Felix Tijerina

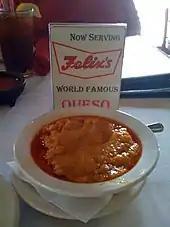
Felix-style chile con queso

Tijerina died in 1965. Janie took over the operations of the restaurant chain, Felix Mexican Restaurants. In 1971 the chain had six restaurants in Houston and one in Beaumont. The last Felix's restaurant, located in Montrose, closed in 2008. After the closure, Scott Sullivan, an owner of the El Patio Mexican Restaurant chain, reached an agreement with Felix Tijerina Jr. to license Felix's name and recipes, which led to Felix's chile con queso becoming a permanent addition to El Patio's menu.